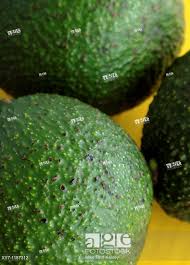
Label: Avocado